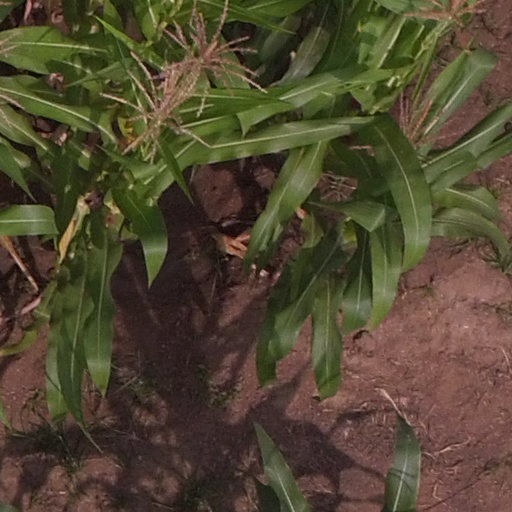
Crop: maize; corn